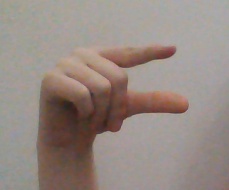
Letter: dal